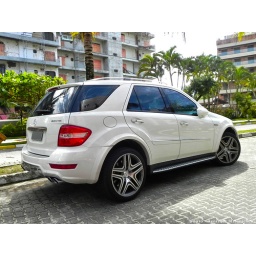
This car is pretty awesome, especially when in white